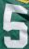
Number: 5